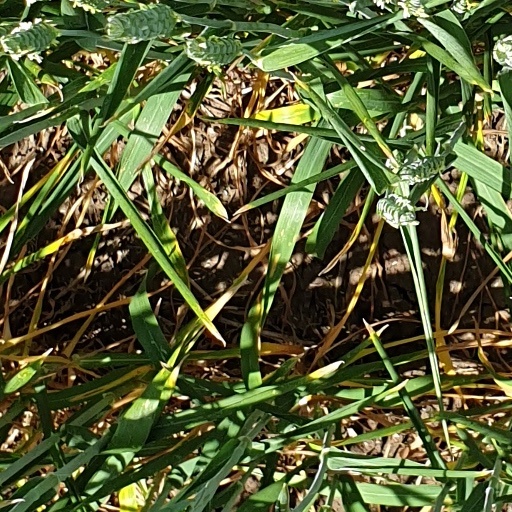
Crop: wheat